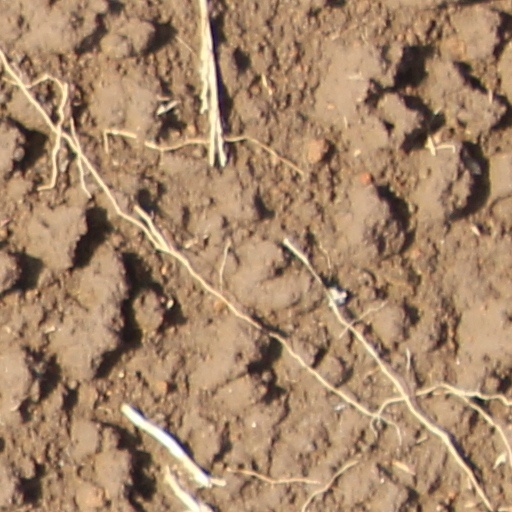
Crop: wheat